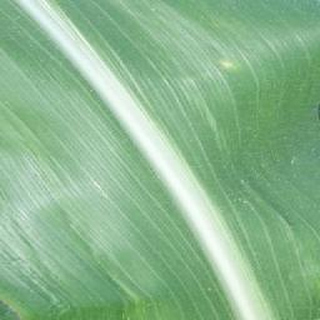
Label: healthy_corn